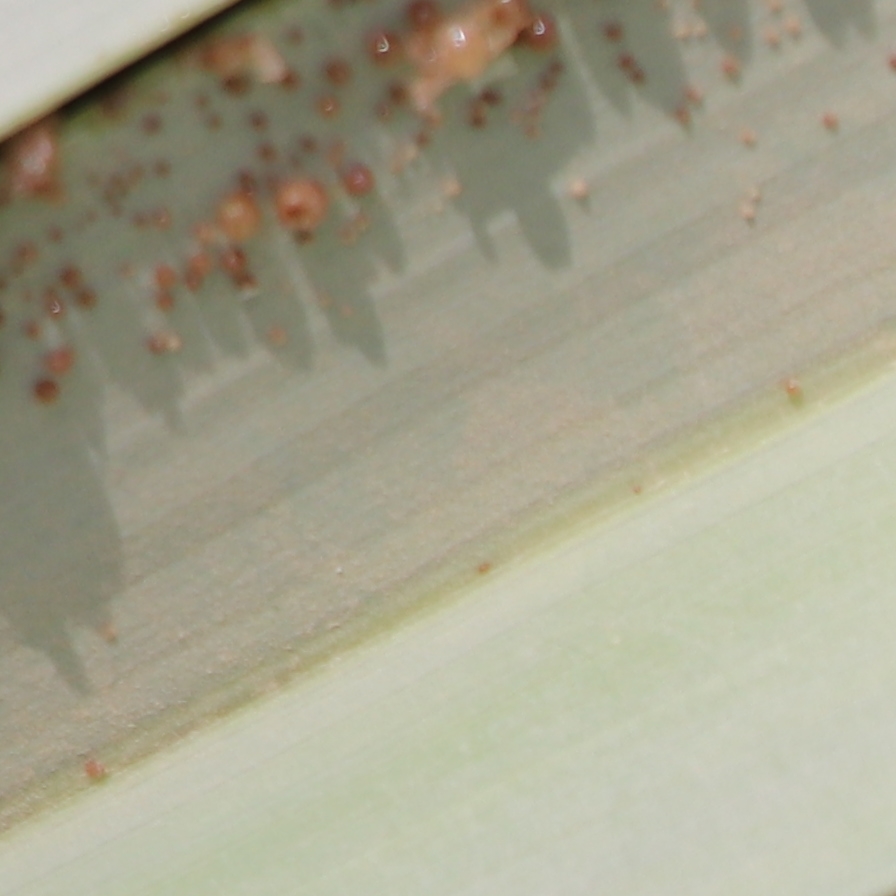
Label: Honey